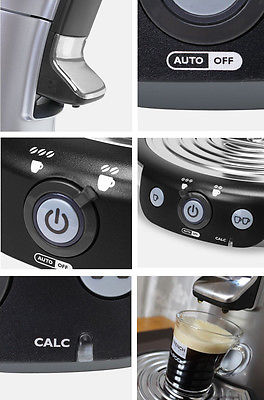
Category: coffee maker